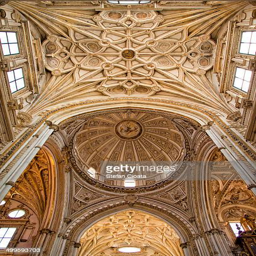
the ceiling of building function